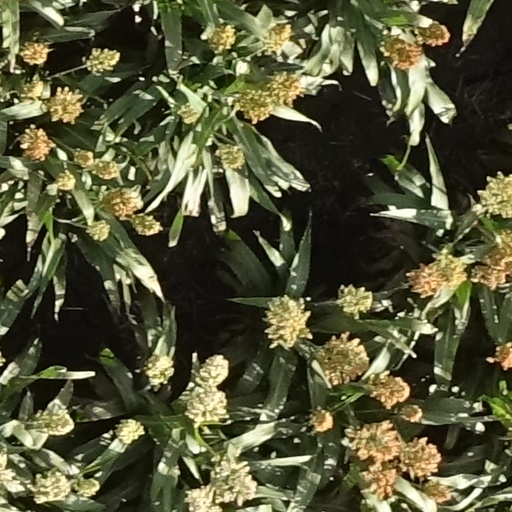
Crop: sorghum